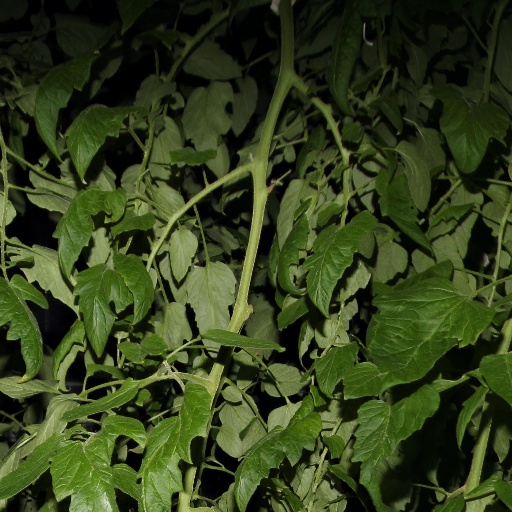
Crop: tomato